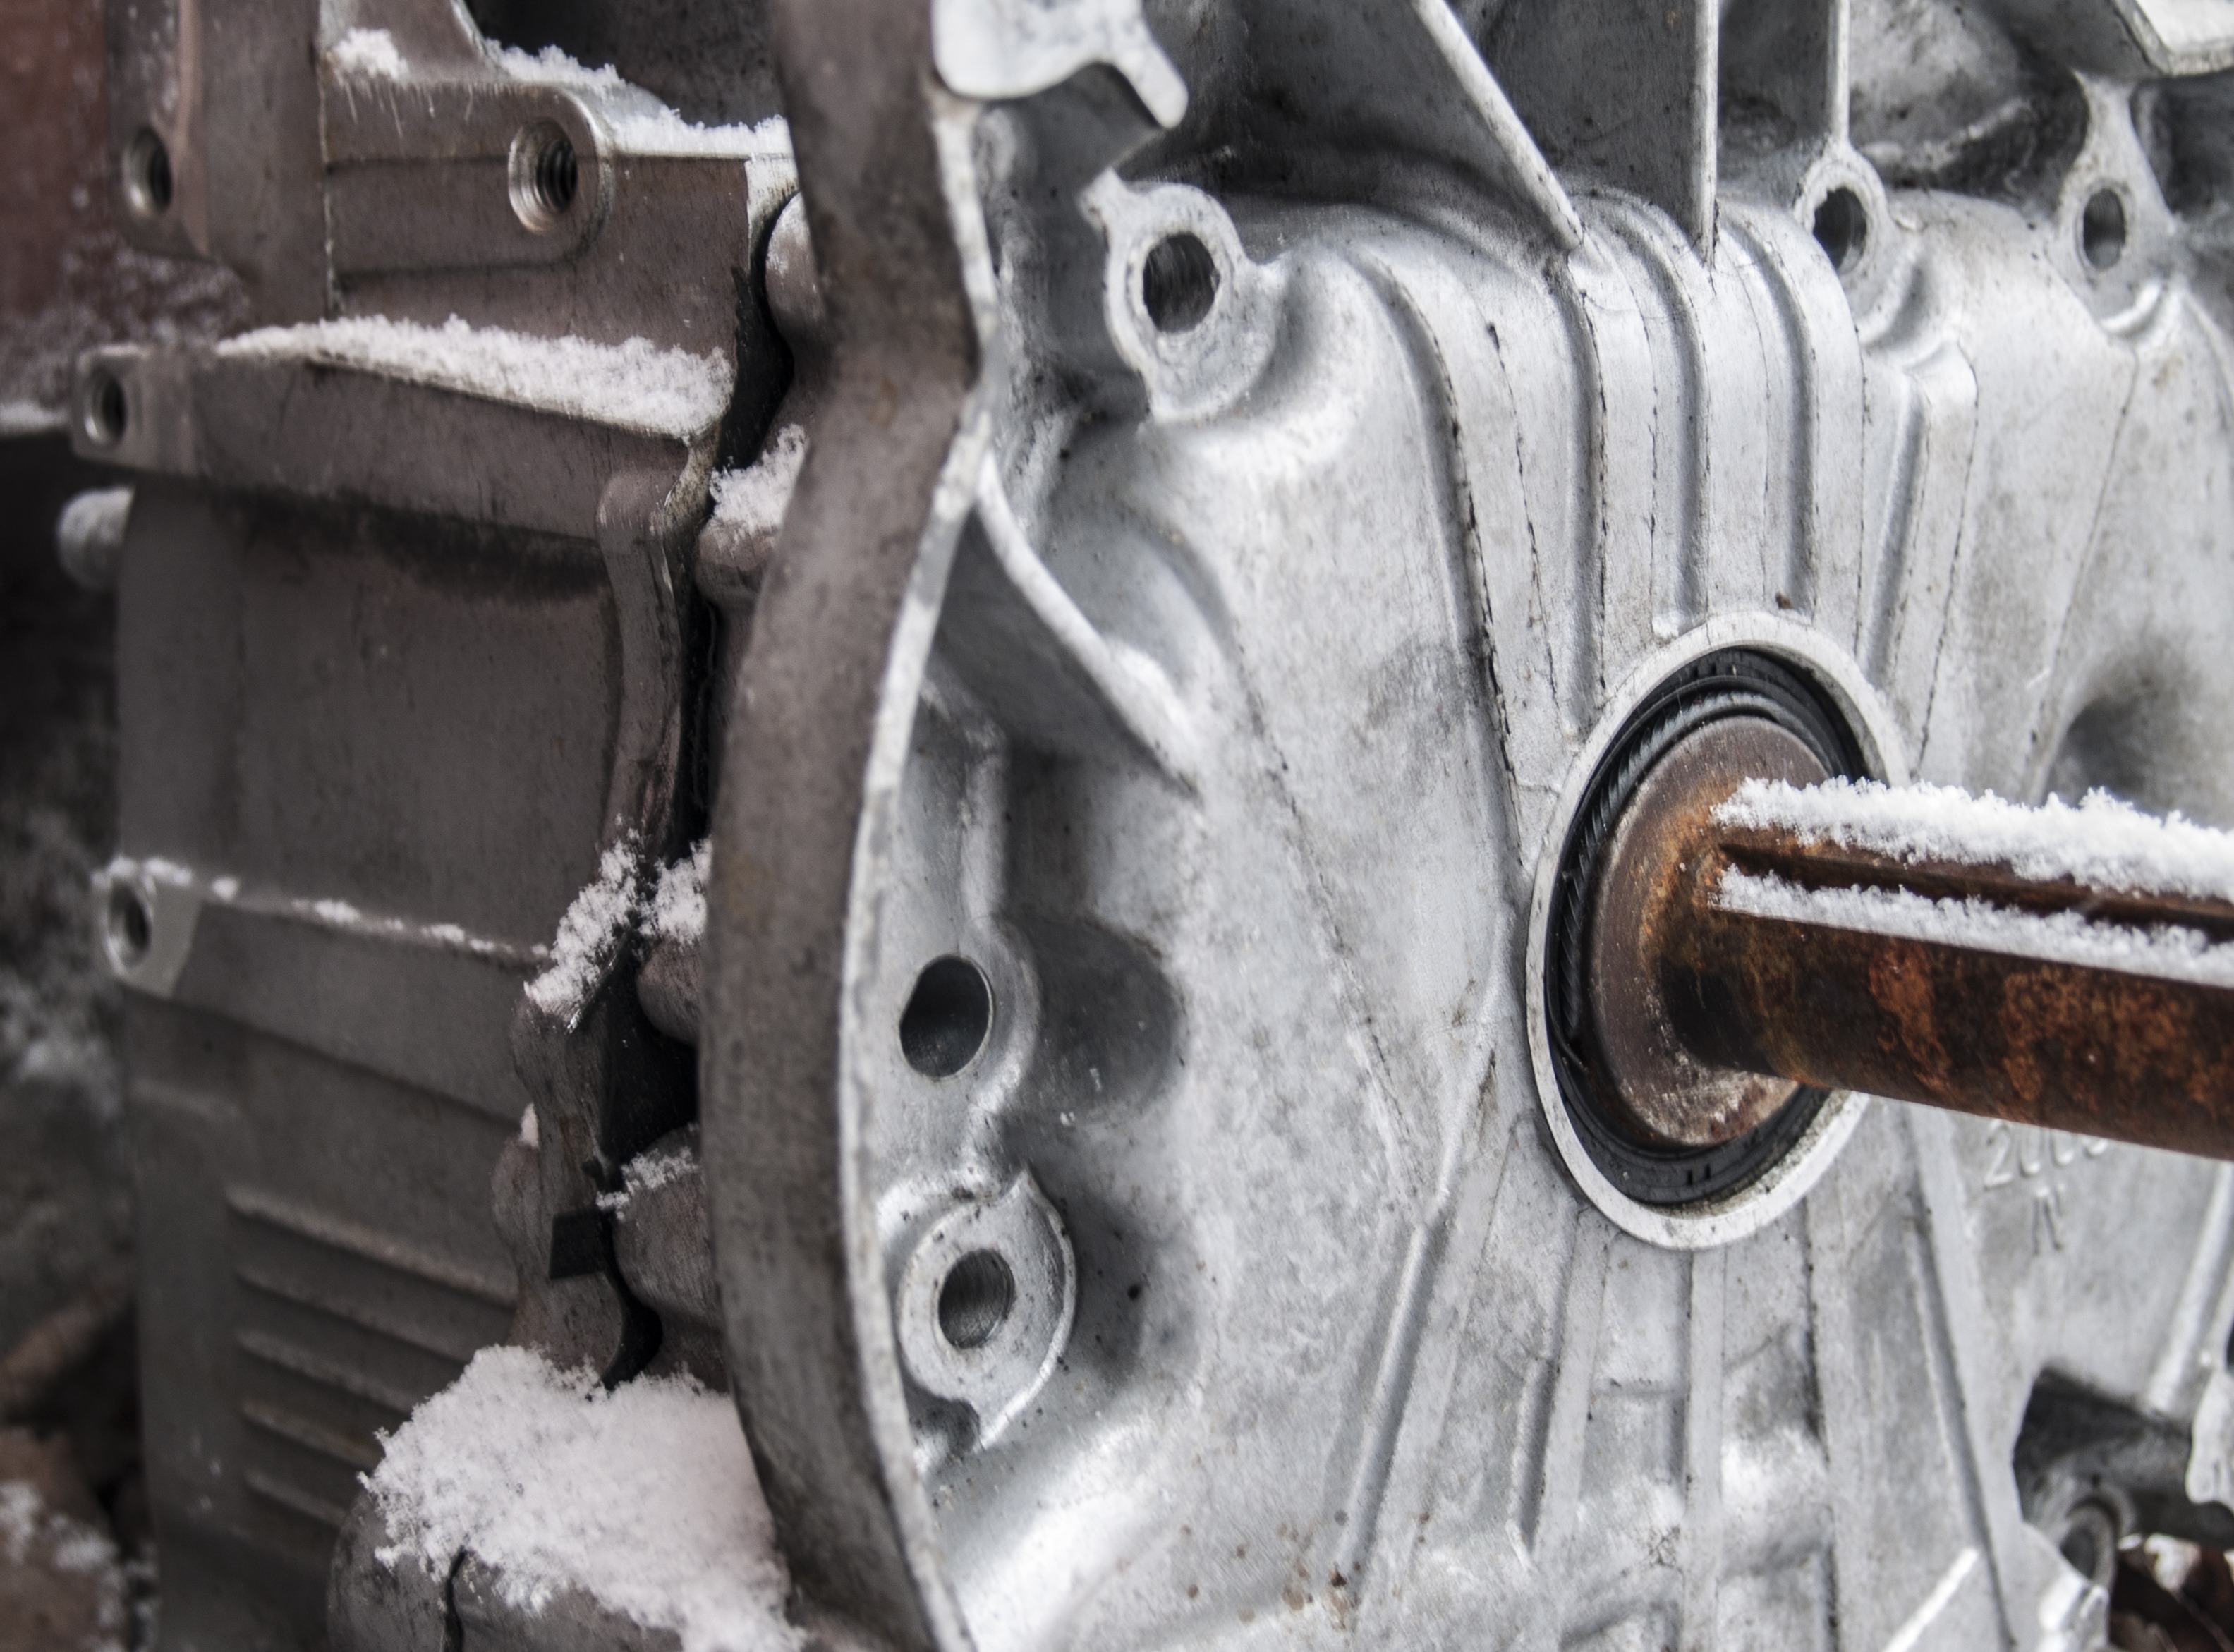
technology, wheel, metal, machine, machinery, engine, motor, auto part, automotive engine part